LGBTQ rights in South Africa

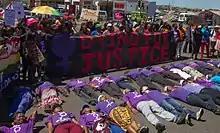
Soweto Pride 2012 participants protest against violence against lesbians with a "Dying for Justice" banner and T-shirts which read "Solidarity with women who speak out".

On 1 December 2005, in the case of "Minister of Home Affairs v Fourie", the Constitutional Court ruled that it was unconstitutional for the state to deny same-sex couples the ability to marry, and gave Parliament one year in which to rectify the situation. On 30 November 2006, the "Civil Union Act" came into force; despite its title it does provide for same-sex marriages. This made South Africa among the first countries in the world to legalise same-sex marriage.